Mahindra Scorpio Getaway

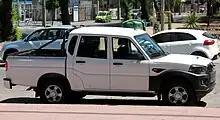
2022 Mahindra Pik-up D140 S4

In Australia, the Mahindra Scorpio Getaway was launched as the Mahindra Pik-Up in April 2009, with sales began starting from the western continent in November 2009. It was powered by a 2.5-litre CRDe diesel engine, delivering 79kW and 247Nm. Starting in 2011 the engine was changed to the 2.2-litre mHawk diesel with a compression ration of 18.5:1, delivering @4000rpm and @1800rpm. The Pik-Up was also launched in New Zealand in 2014. A facelifted Pik-Up was launched in 2018 with the introduction of a redesigned interior & exterior, touch-screen audio and 6-speed manual, while the new revision 2.2-litre mHawk diesel engine now made and from 1600rpm-2800rpm.